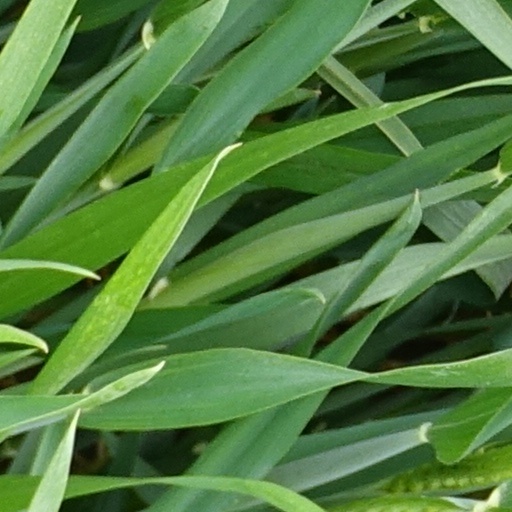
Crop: wheat